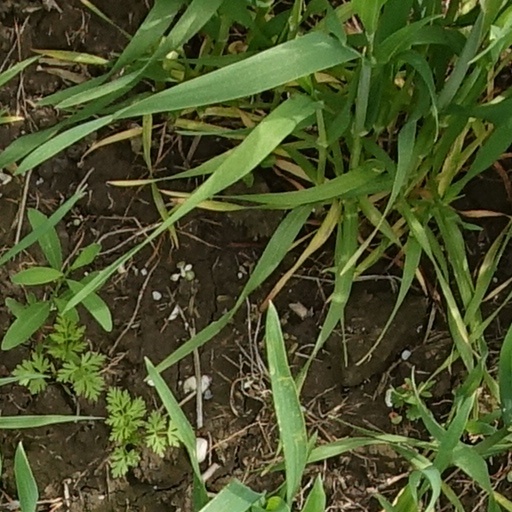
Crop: wheat